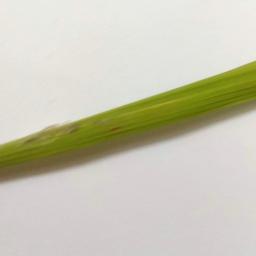
Label: Rice___Brown_Spot